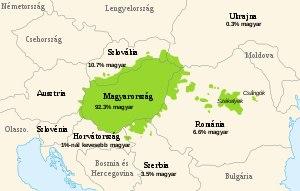
Les Magyars ou Hongrois sont à l'origine un groupe ethno-linguistique finno-ougrien originaire d'Asie centrale et dont les migrations successives, d'abord vers l'Oural, ensuite vers la mer Noire ont finalement abouti à la création du « pays magyar », c'est-à-dire la Hongrie. Des débats historiographiques récurrents évoquent l'existence de « Magyars orientaux » dans le Caucase et en Asie centrale.